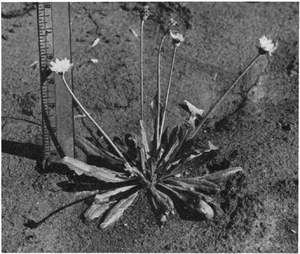
Taraxacum kok-saghyz, le pissenlit de Russie, est une espèce de plantes dicotylédones de la famille des Asteraceae, sous-famille des Cichorioideae, originaire d'Asie centrale. C'est une plante herbacée vivace au système racinaire pivotant, qui produit un latex de haute qualité. La plante a été utilisée en Russie pendant la Seconde Guerre mondiale pour produire du caoutchouc.